Charles Porter (Lord Chancellor of Ireland)

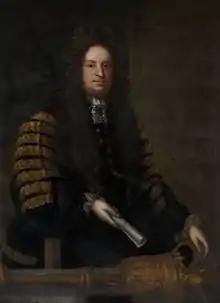
Robert Rochfort, one of Porter's foremost political opponents

On the night of his acquittal, Porter became involved in an altercation with Robert Rochfort, the Speaker of the House of Commons and an implacable political opponent, who was evidently furious at the failure of the impeachment. Seeing the Chancellor's coach trying to pull ahead of his own, Rochfort, who had a great sense of his own dignity, jumped down and tried to physically prevent Porter's coachman from going ahead of him. Porter sensibly stayed out of this quarrel, but the following day at his request the Lords sent a protest to the Commons, who replied that no insult had been intended, and that indeed the night was so dark that Rochfort had not recognised Porter (the streets of Dublin then were notoriously dark and badly lit). The matter was allowed to drop.